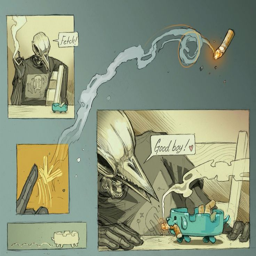
i take no credit for this art .